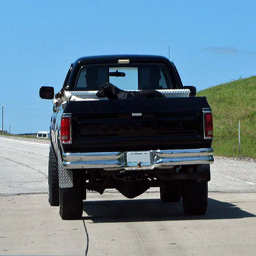
Black and white dogs in a truck bed with skyline.
a dog riding in the back of a truck driving on a road
Two dogs standing in the back of a truck bed as it drives down the road.
A truck is on the road and a dog is in the back.
A picture of black dog in the back of a pickup truck.